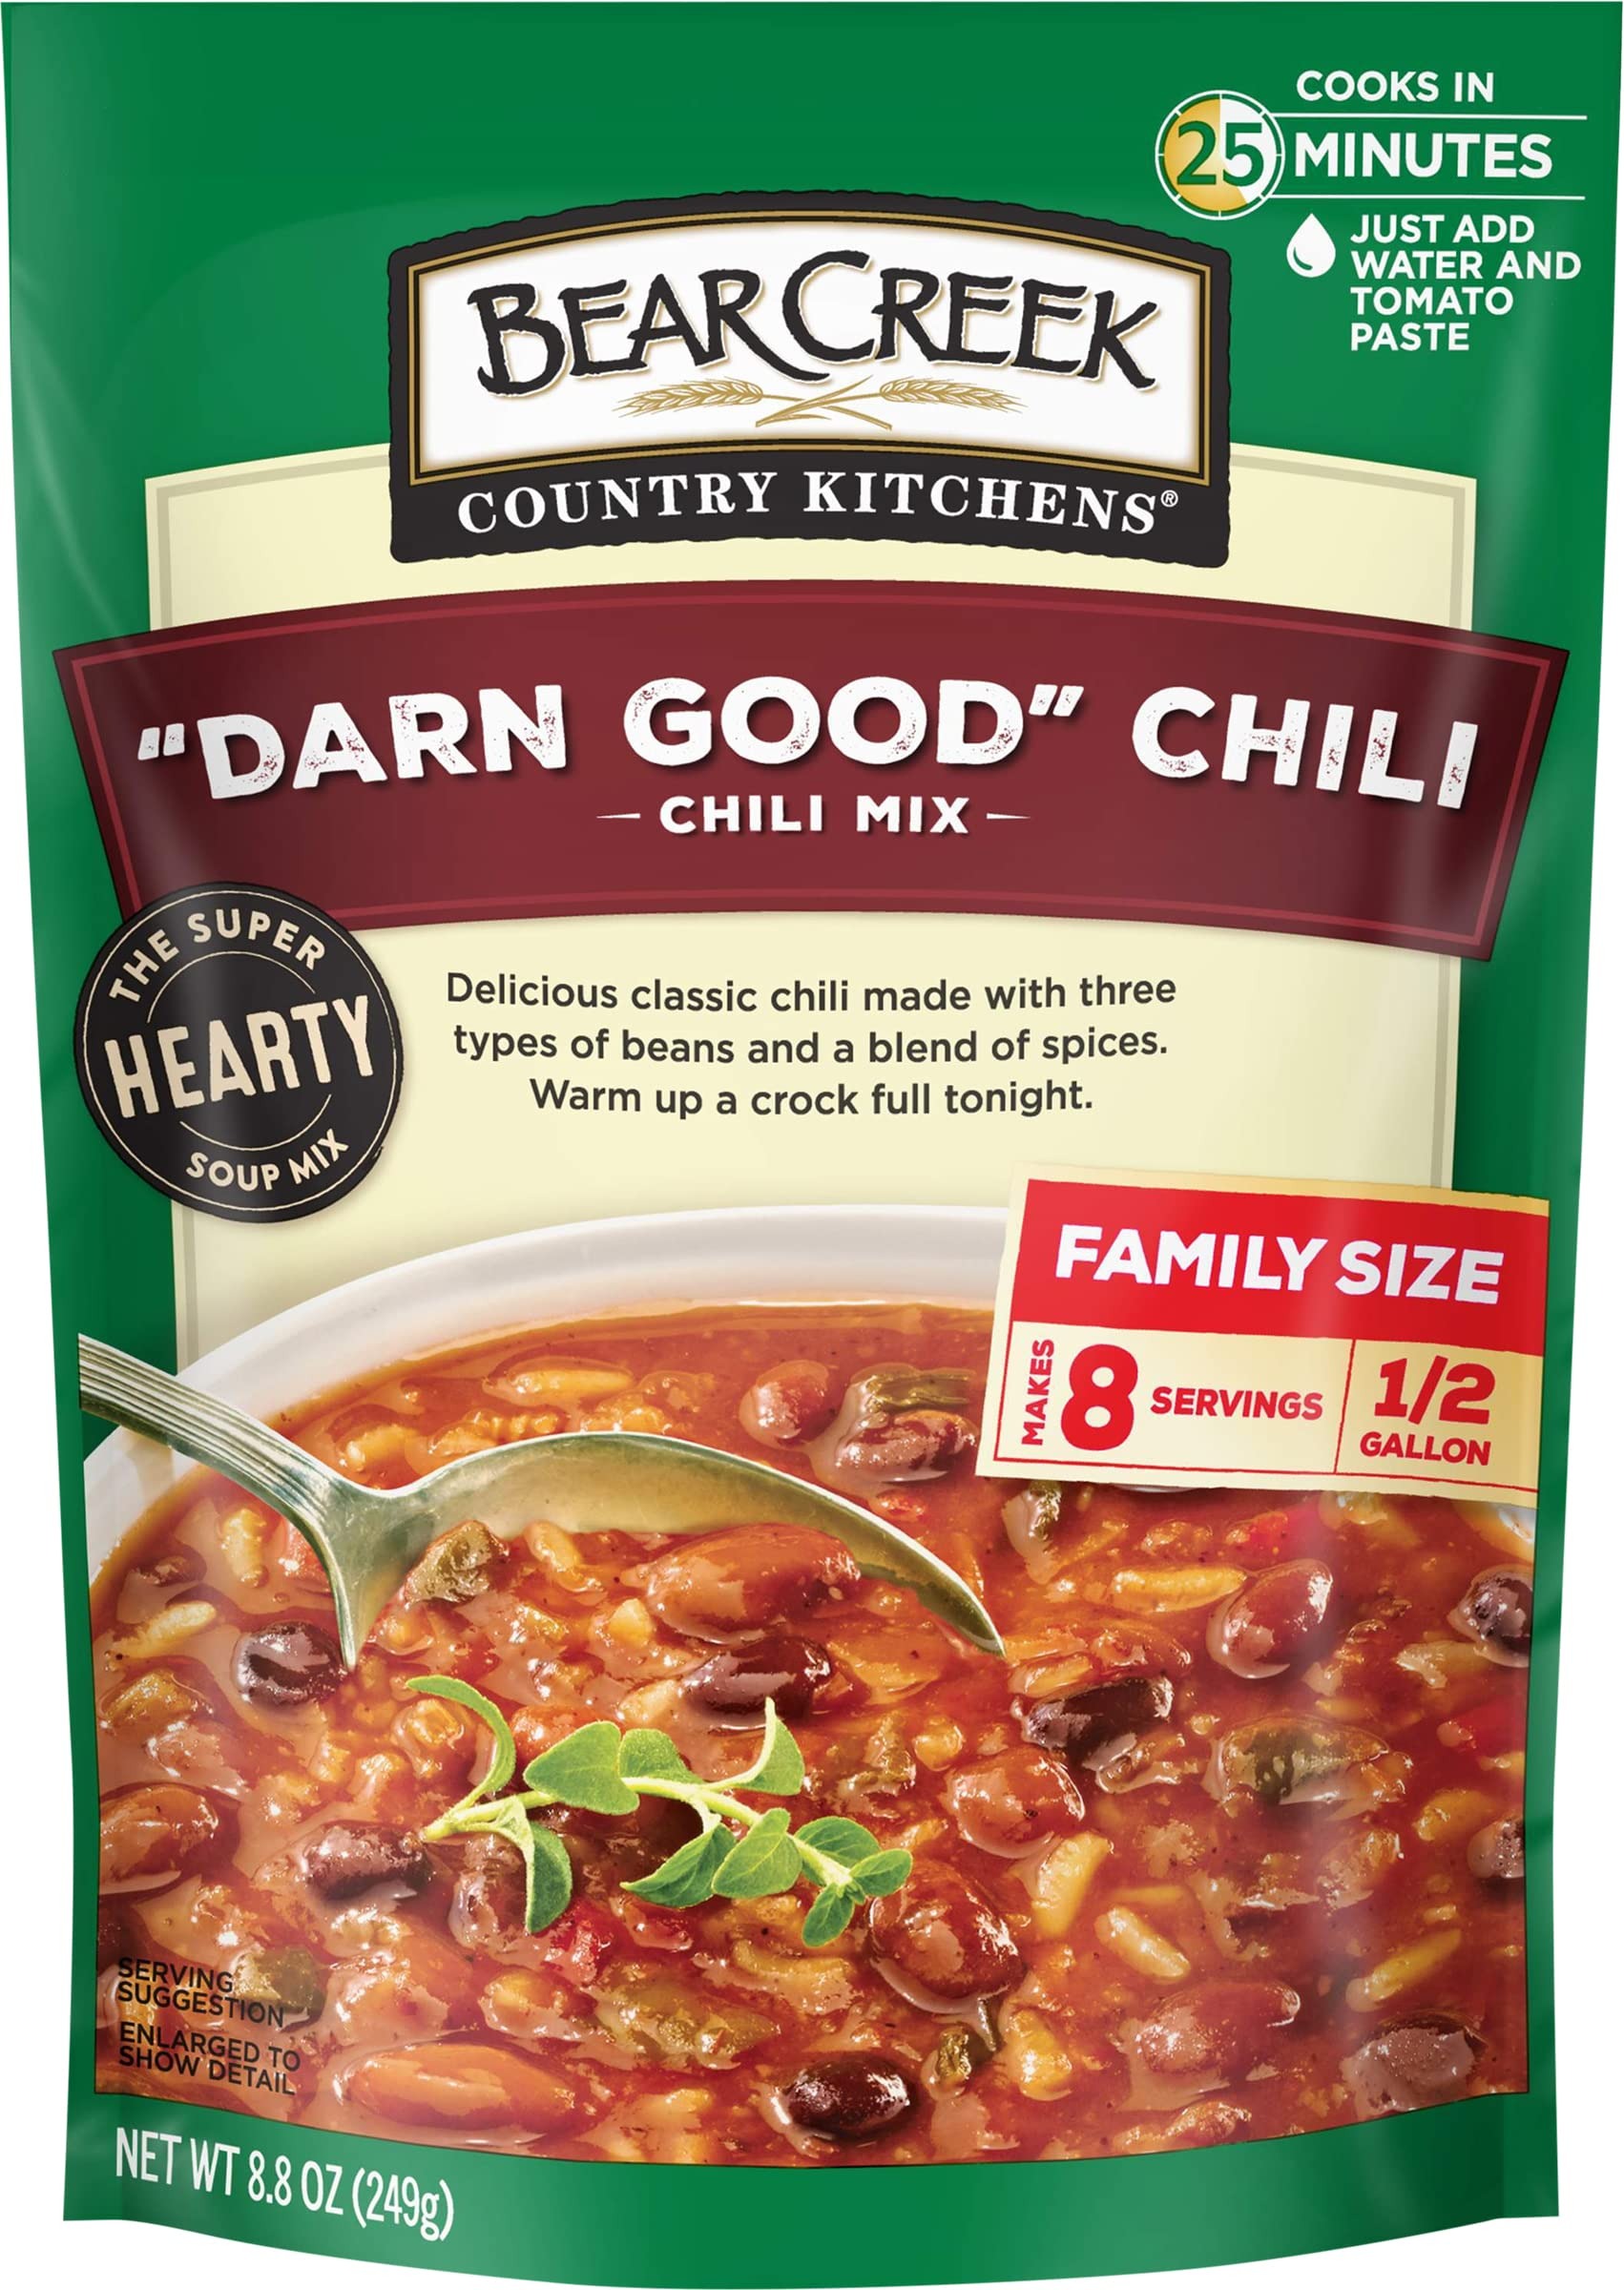
Item Name: Bear Creek Soup Mix, Darn Good Chili, 8.8 Ounce
Bullet Point 1: This favorite Bear Creek soup tastes like it simmered for hours not minutes.
Bullet Point 2: A delicious blend of spices and three kinds of beans.
Bullet Point 3: Try adding ground beef and chili powder.
Bullet Point 4: Easy to prepare mix, just add water and tomato paste.
Bullet Point 5: Bring home a little comfort
Value: 8.8
Unit: Ounce

Price: 6.005